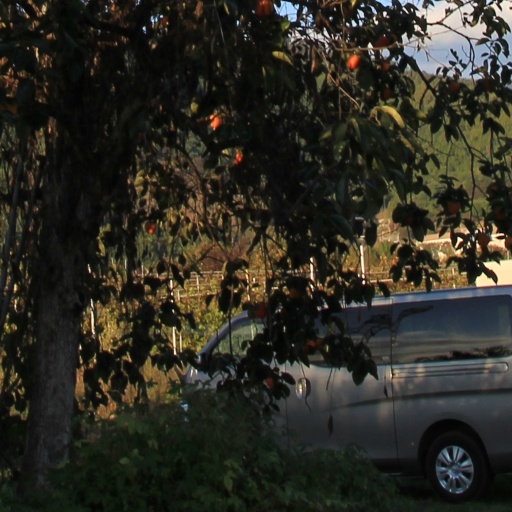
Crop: grape